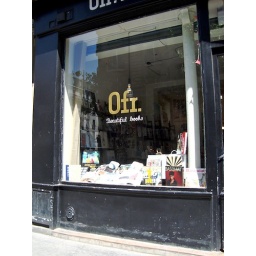
My Subway Art book in the window of my favourite Paris bookshop.